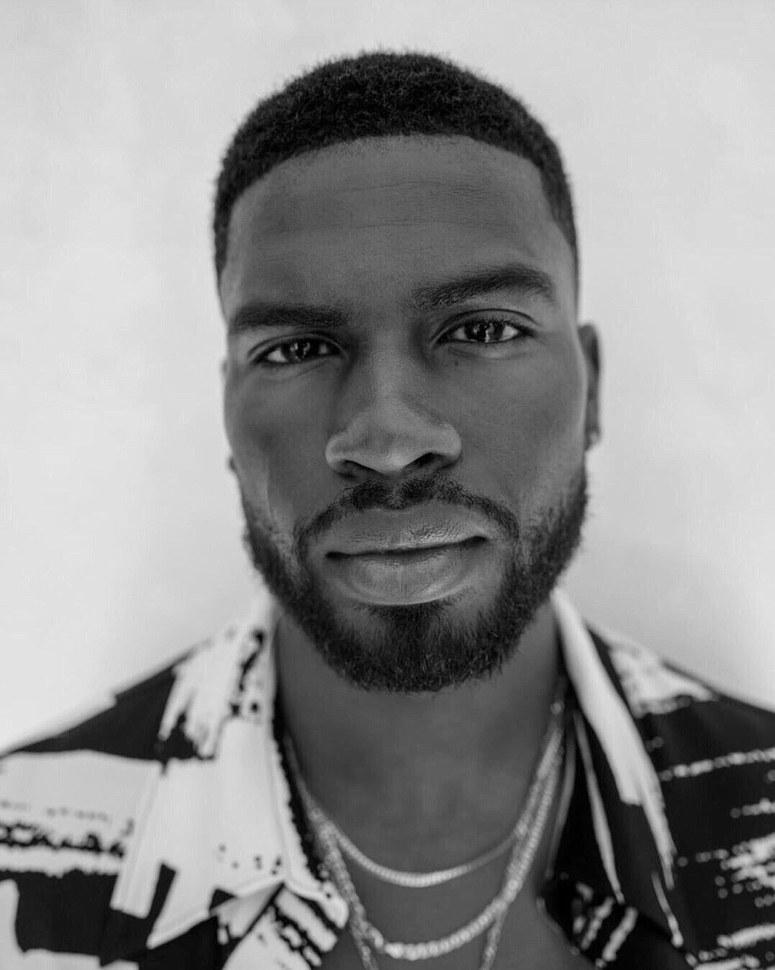
Gender: men